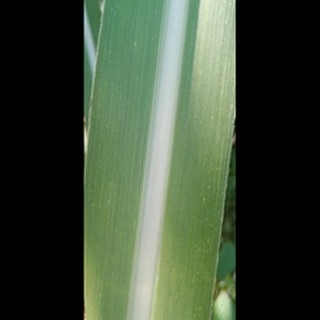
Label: healthy_sugarcane